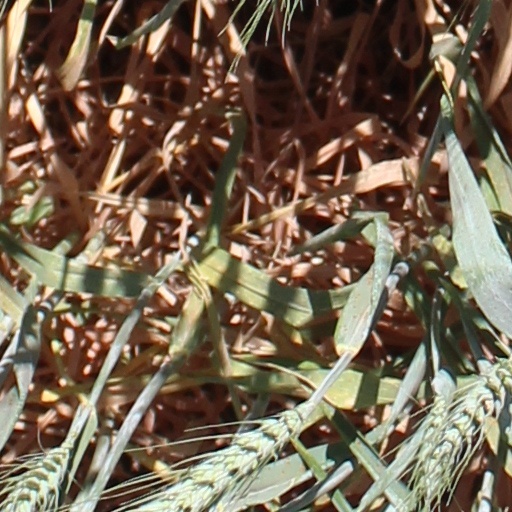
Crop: wheat